Mehtab Hossain

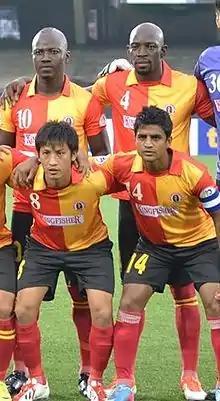
Mehtab (bottom right) in 2013 with East Bengal

Mehtab Hossain (born 5 September 1985) is an Indian former professional footballer and coach who played as a defensive midfielder.